History of São Paulo FC

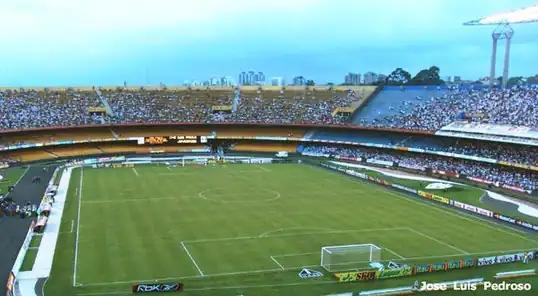
The Brazilian Championship match against Juventude drew one of the largest crowds of the tournament.

The stadium also helped dispel claims that its location in the Morumbi neighborhood would remain undeveloped. The area, previously characterized by a state of complete absence of urban infrastructure, has undergone a substantial transformation, with the introduction of essential services such as sewage, water, and electricity. Presently, Morumbi is regarded as one of the most exclusive and sophisticated neighborhoods within the city, boasting some of the most exorbitant real estate prices in the capital on a per-square-meter basis. Due to its location, the stadium became known as Morumbi, and the team, previously called "São Paulo da Floresta" and "Tricolor do Canindé", became the "Tricolor do Morumbi".